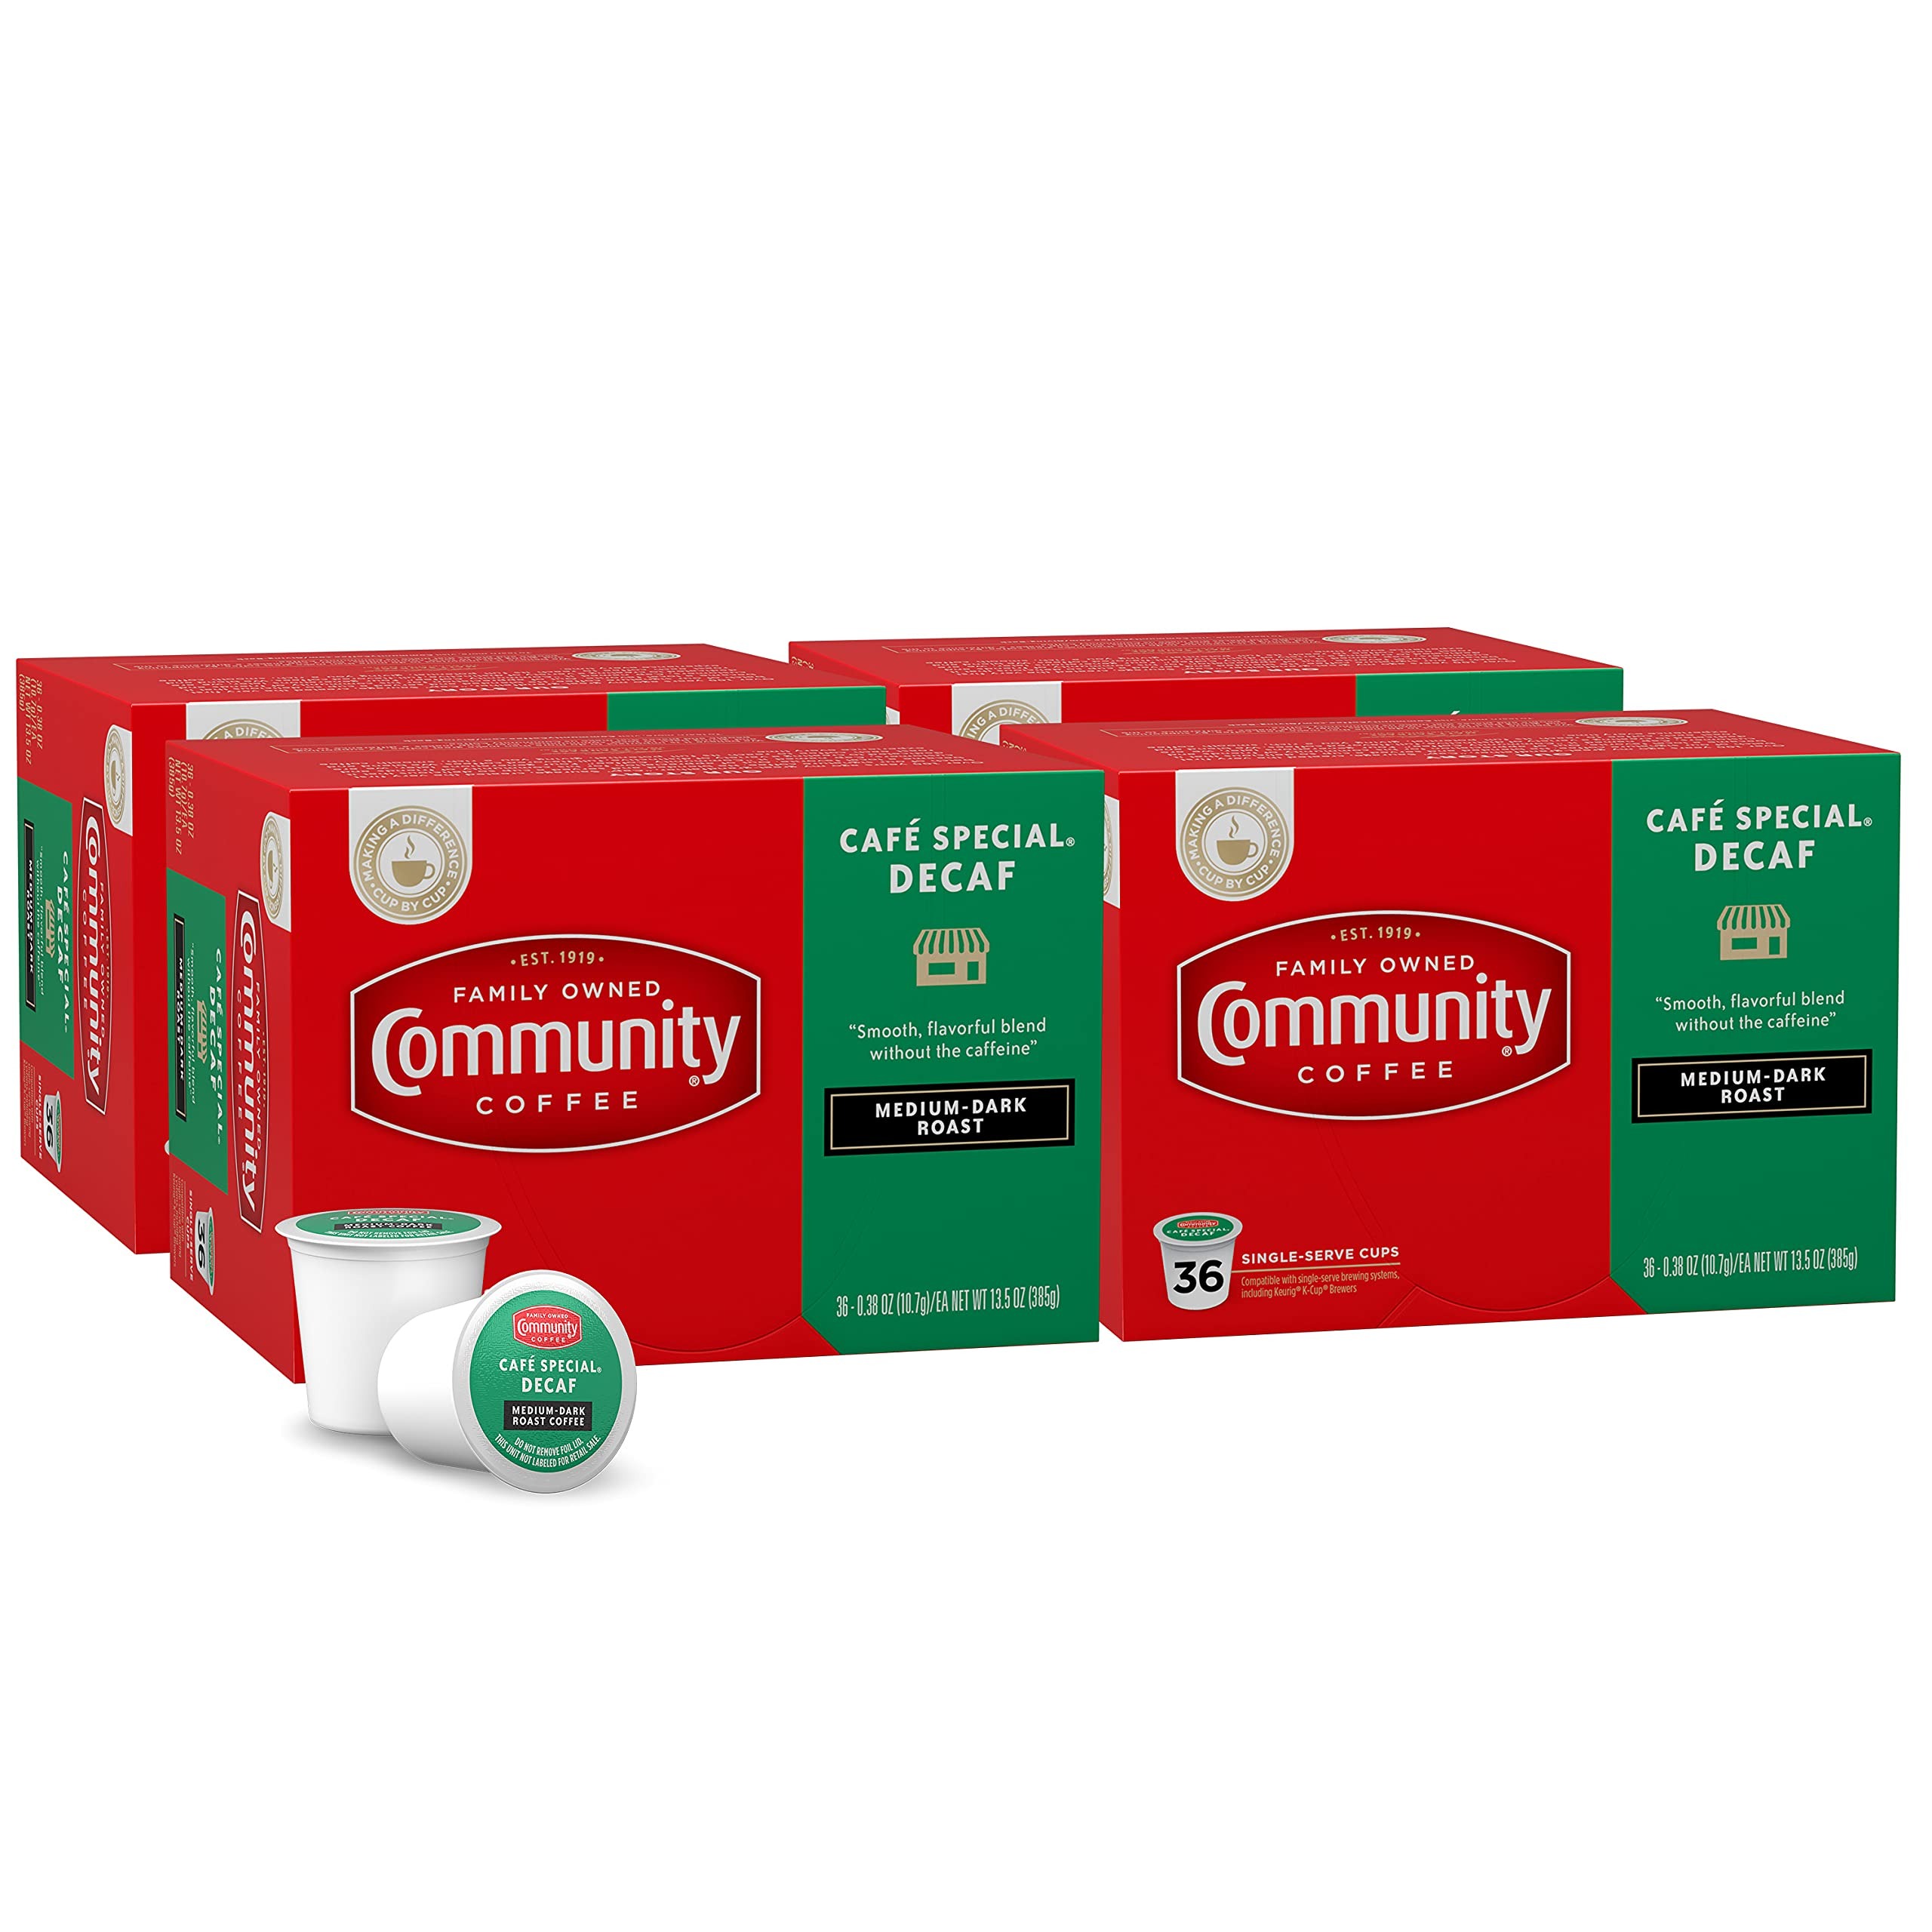
Item Name: Community Coffee Café Special Decaf 144 Count Coffee Pods, Medium Dark Roast, Compatible with Keurig 2.0 K-Cup Brewers
Bullet Point: MEDIUM-DARK ROAST BLEND: Featuring notes of caramel and cocoa, these coffee beans dry naturally in the sun, locking in flavor and highlighting their sweeter profile for Café quality flavor without caffeine. 36 Count (Pack of 4).
Value: 144.0
Unit: Count

Price: 65.92